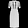
Label: Dress